H*Commerce

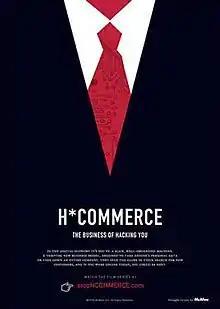

H*Commerce: The Business of Hacking You is a six-part online documentary film series directed by Seth Gordon. It centers on the struggle between criminal hackers and security experts. Each segment is between five and eight minutes in length. The first was released on the Internet on May 20, 2009.